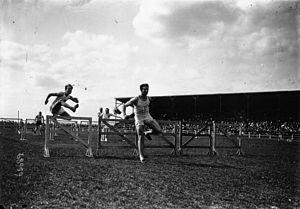
Inauguration du stade Bergeyre aux Buttes-Chaumont
Le stade Bergeyre est un ancien stade du 19ᵉ arrondissement de Paris, nommé en hommage à Robert Bergeyre.